Eastridge

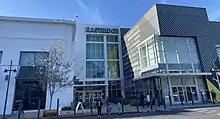
South entry (entrance C).

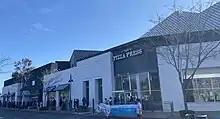
Roller rink and restaurants.

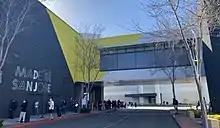
A skyway at Eastridge.

The mall opened on May 17, 1971, with the original anchors of Macy's, Liberty House, J. C. Penney, Joseph Magnin Co., and Sears. Eastridge Center was the largest enclosed shopping mall in the Western United States. Emporium-Capwell replaced Liberty House when the chain pulled out of California. After Macy's bought Emporium-Capwell, the store was closed. It sat vacant until the 2005 remodel when it was demolished.